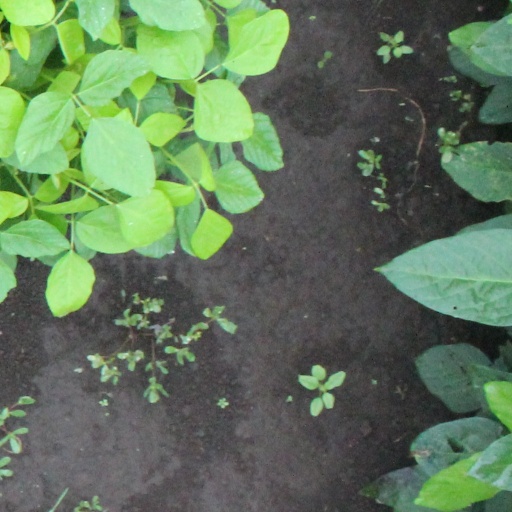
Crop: soybean